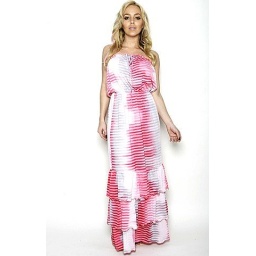
style -Tease in pink striped tye dye t-shirt